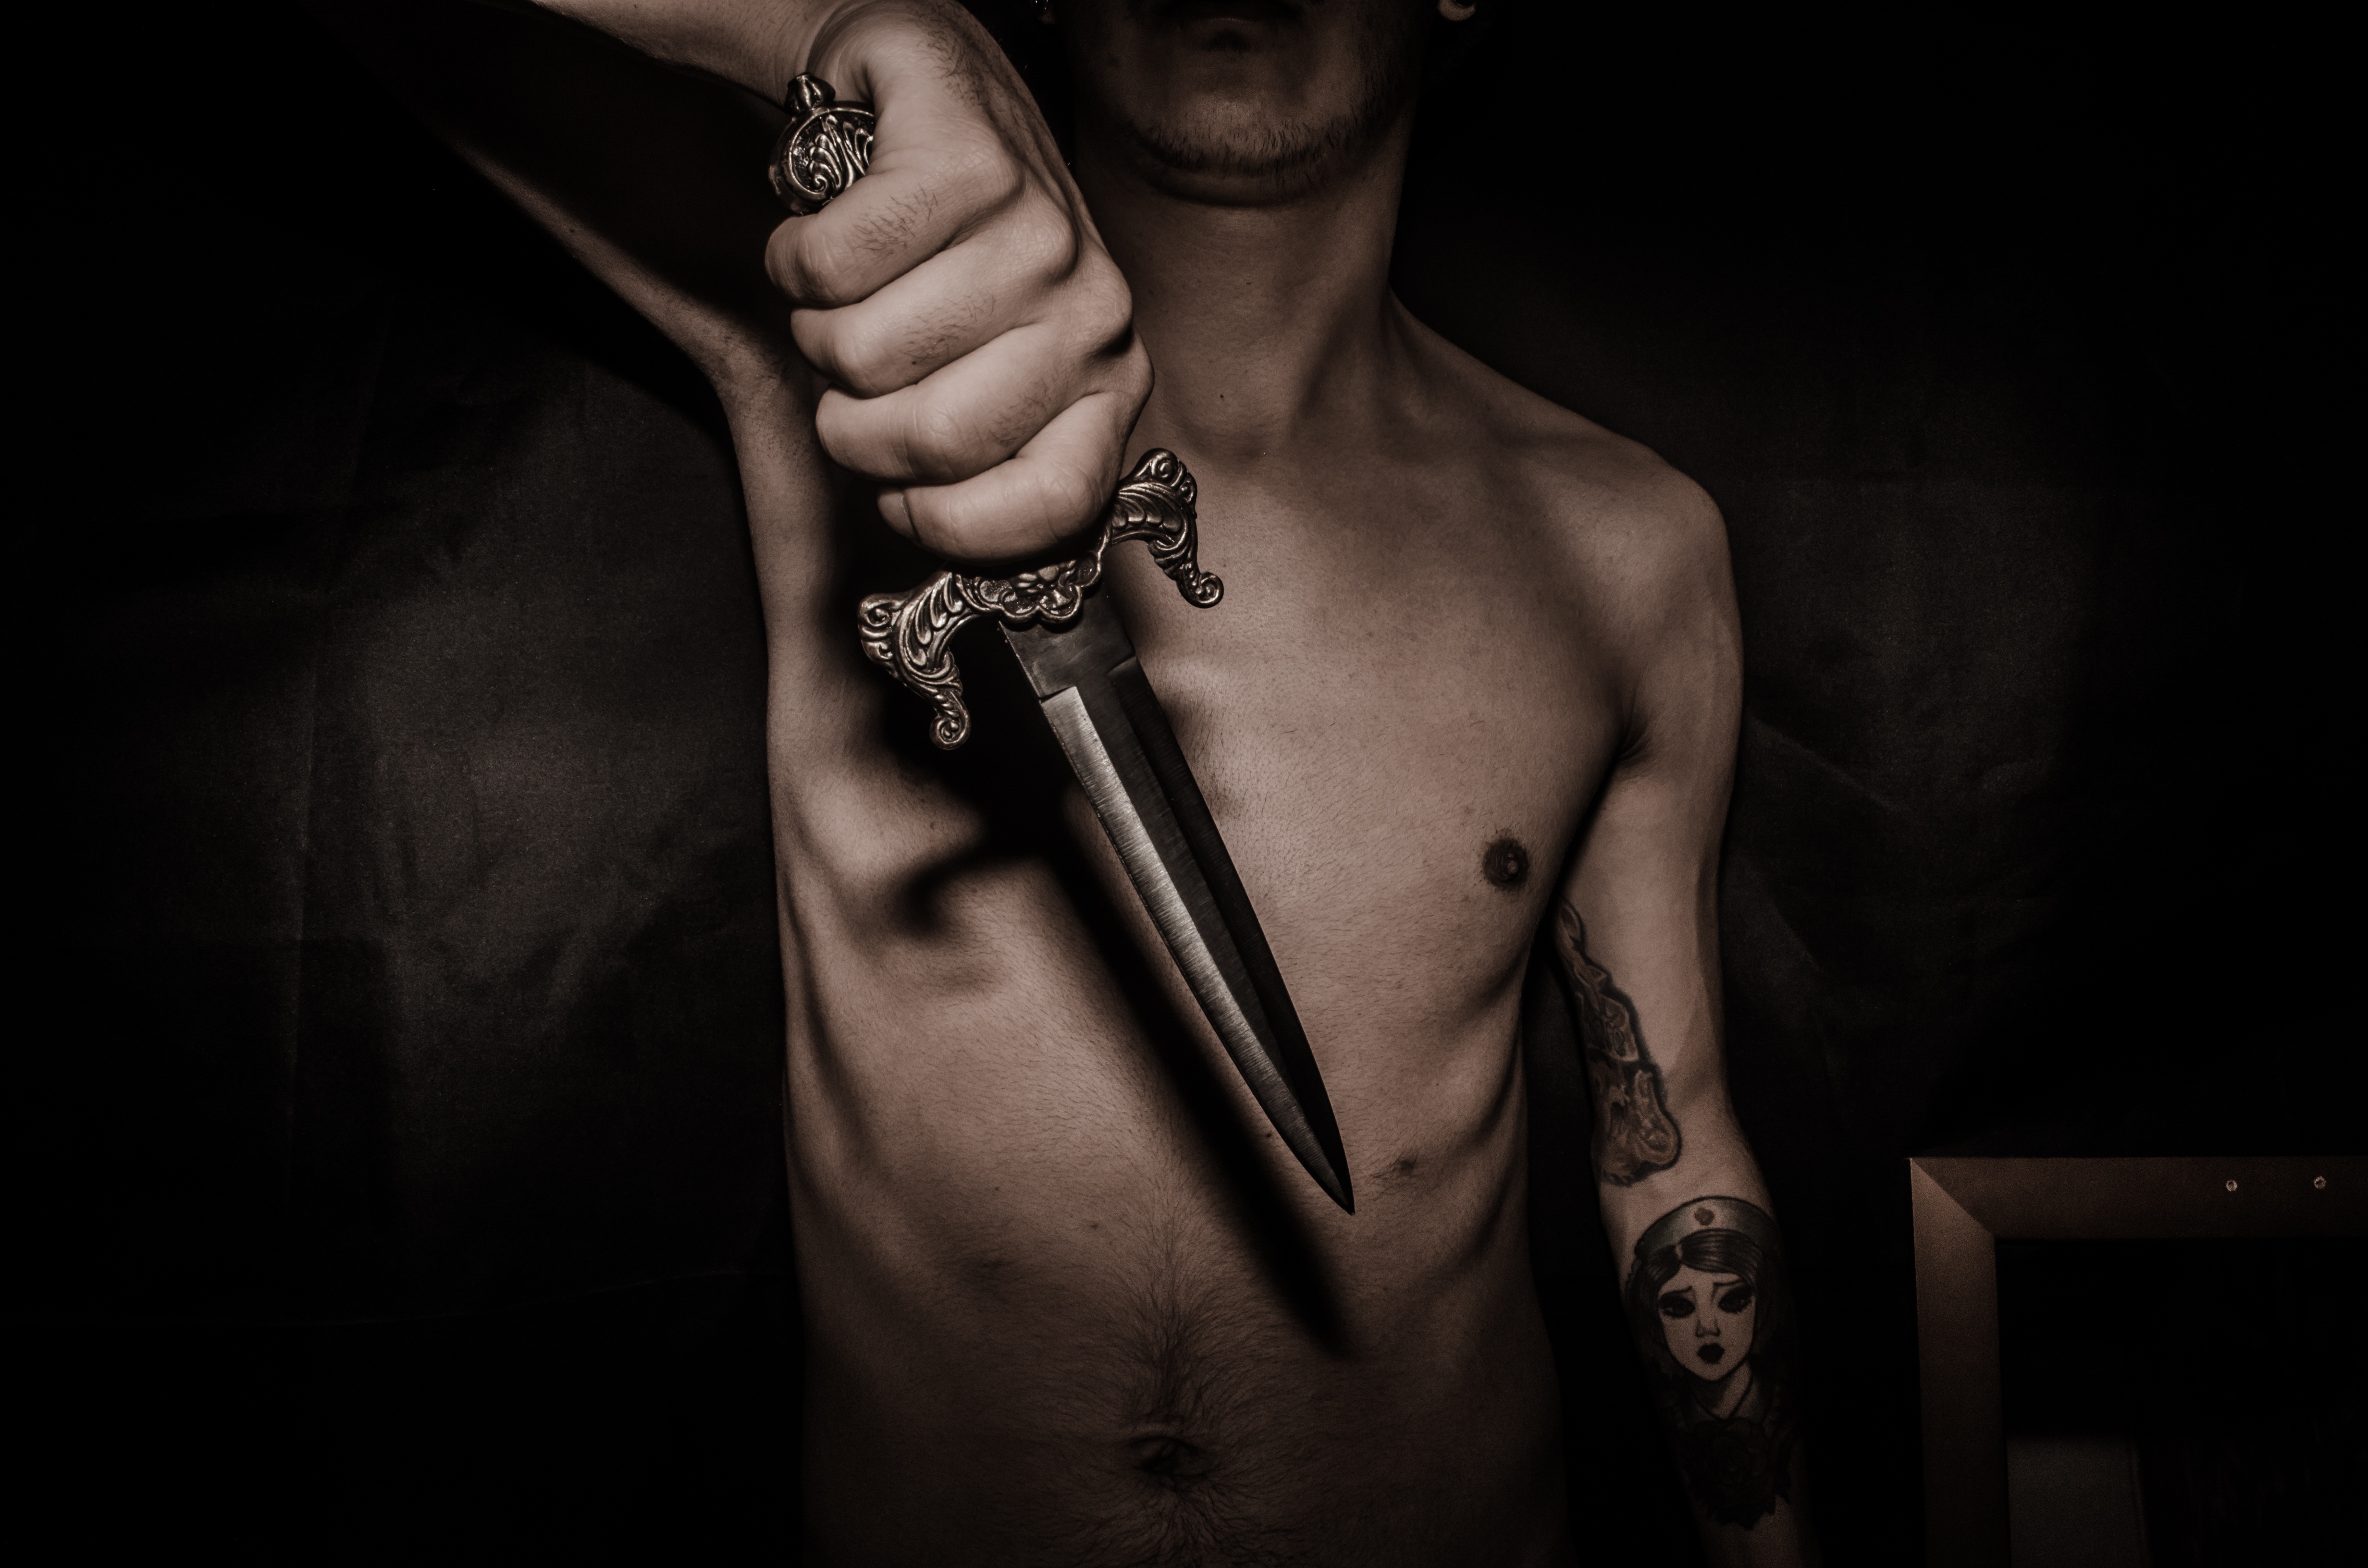
hand, black and white, people, photography, dark, portrait, model, tattoo, artistic, darkness, black, monochrome, arm, knife, muscle, chest, human body, naked, ritual, soledad, dagger, sacrifice, sense, monochrome photography, art model